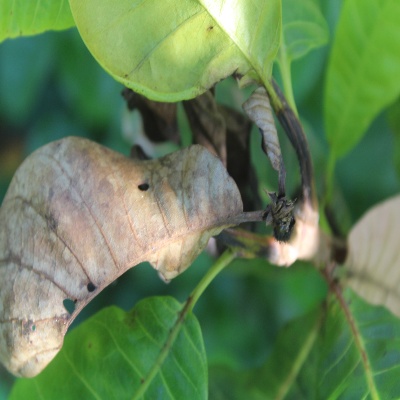
Crop: Cashew
Condition: anthracnose